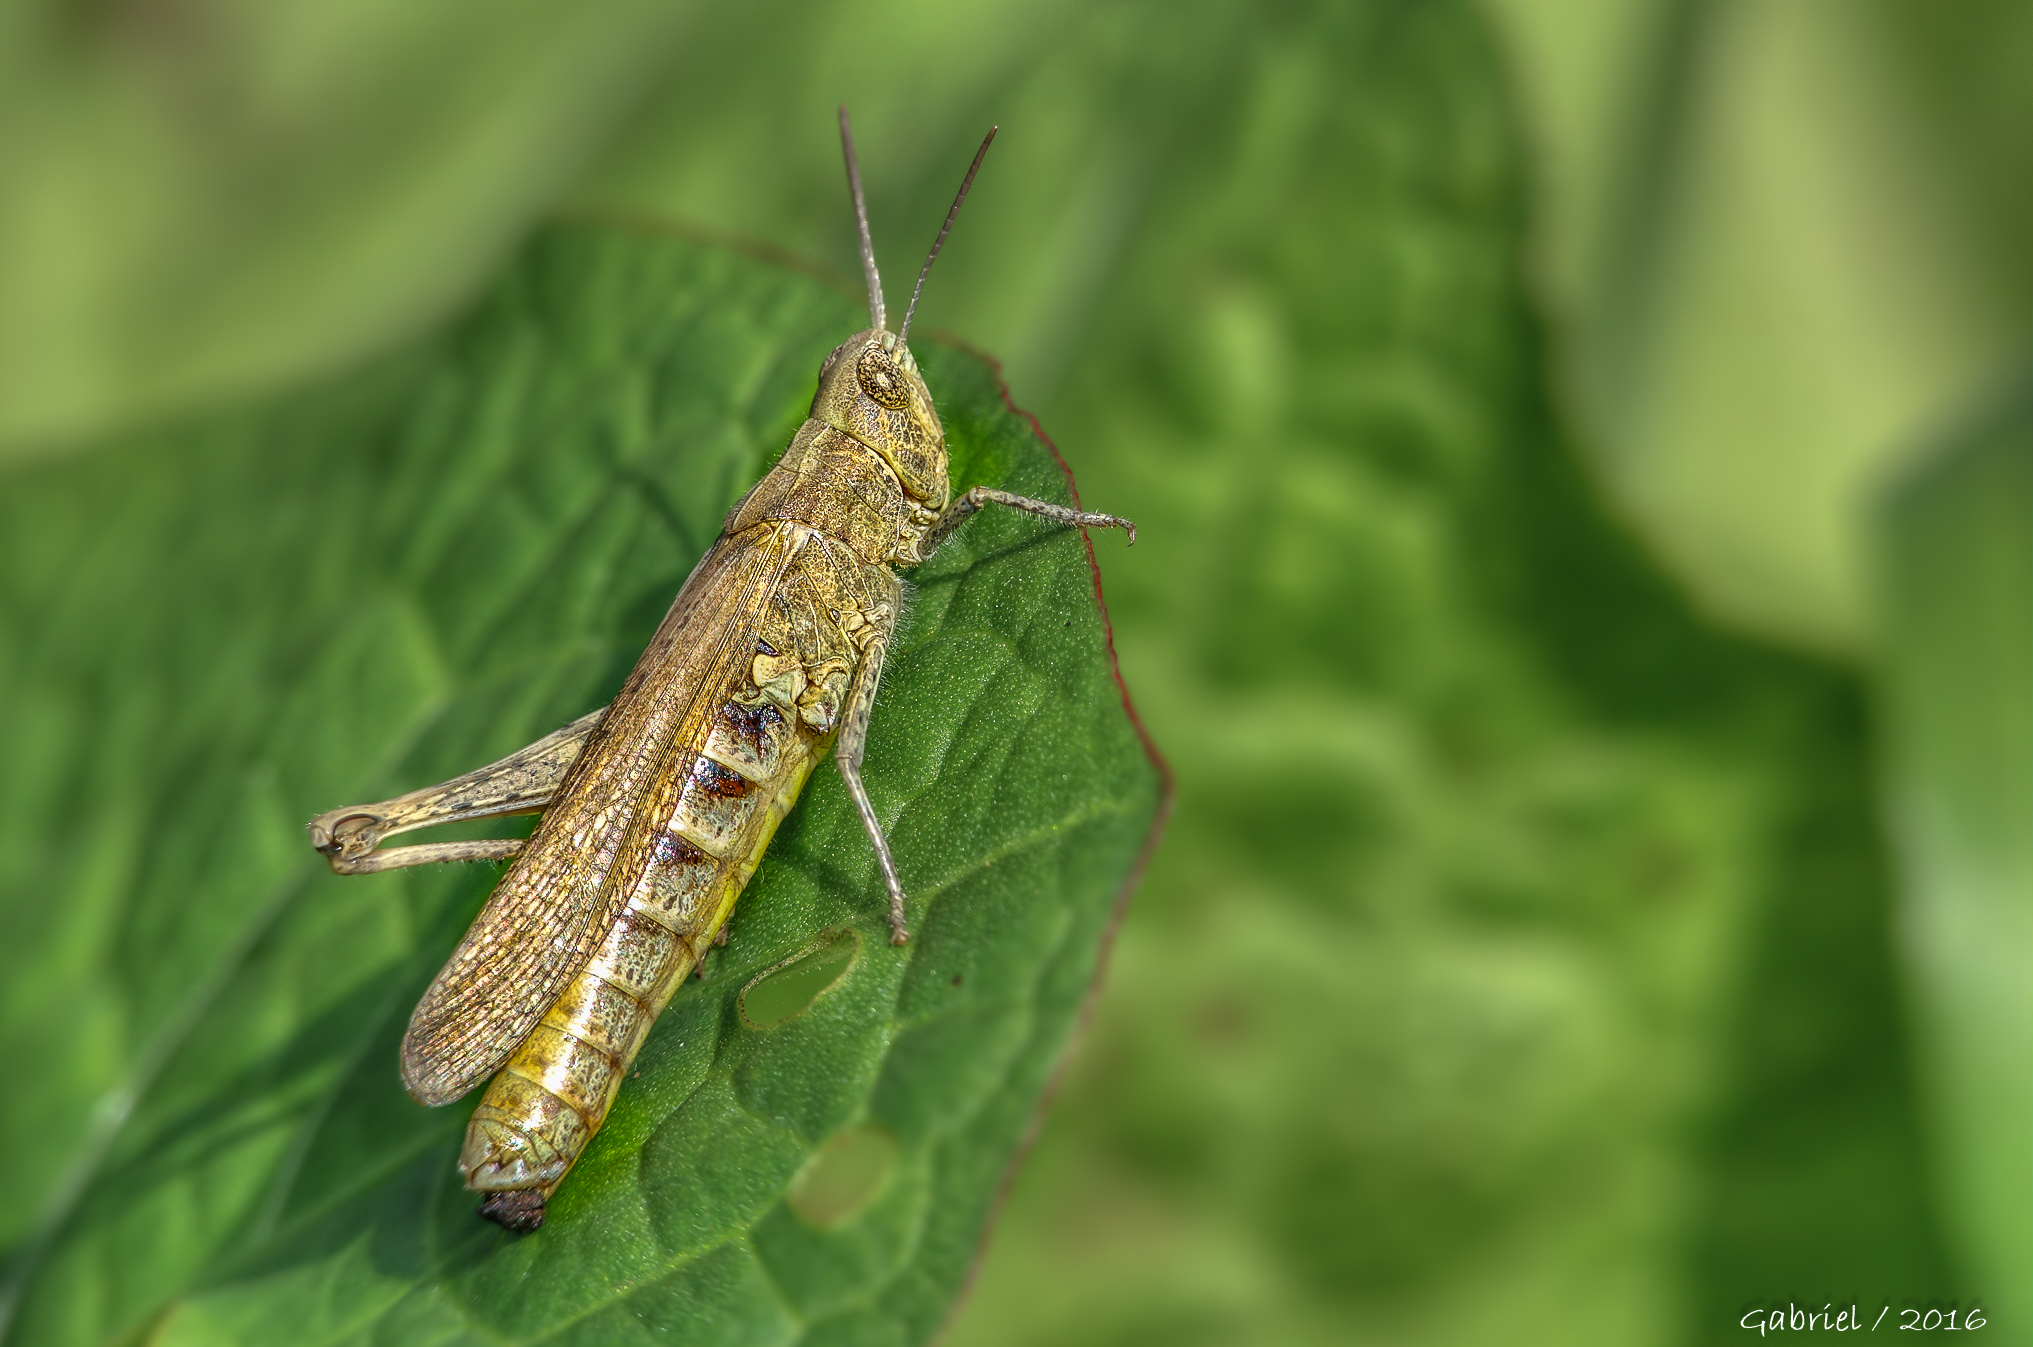
nature, insect, macro, moth, fauna, invertebrate, close up, animals, naturaleza, grasshopper, locust, ggl1, gaby1, xovesphoto, sonydscrx10iii, sonyrx10iii, rx10iii, rx10m3, animales, hoyapro1macro, hoyamacro, saltamontes, macro photography, arthropod, plant stem, moths and butterflies, net winged insects, cricket like insect